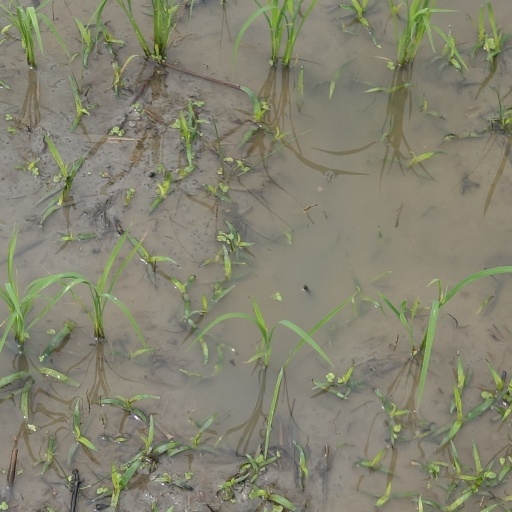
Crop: rice